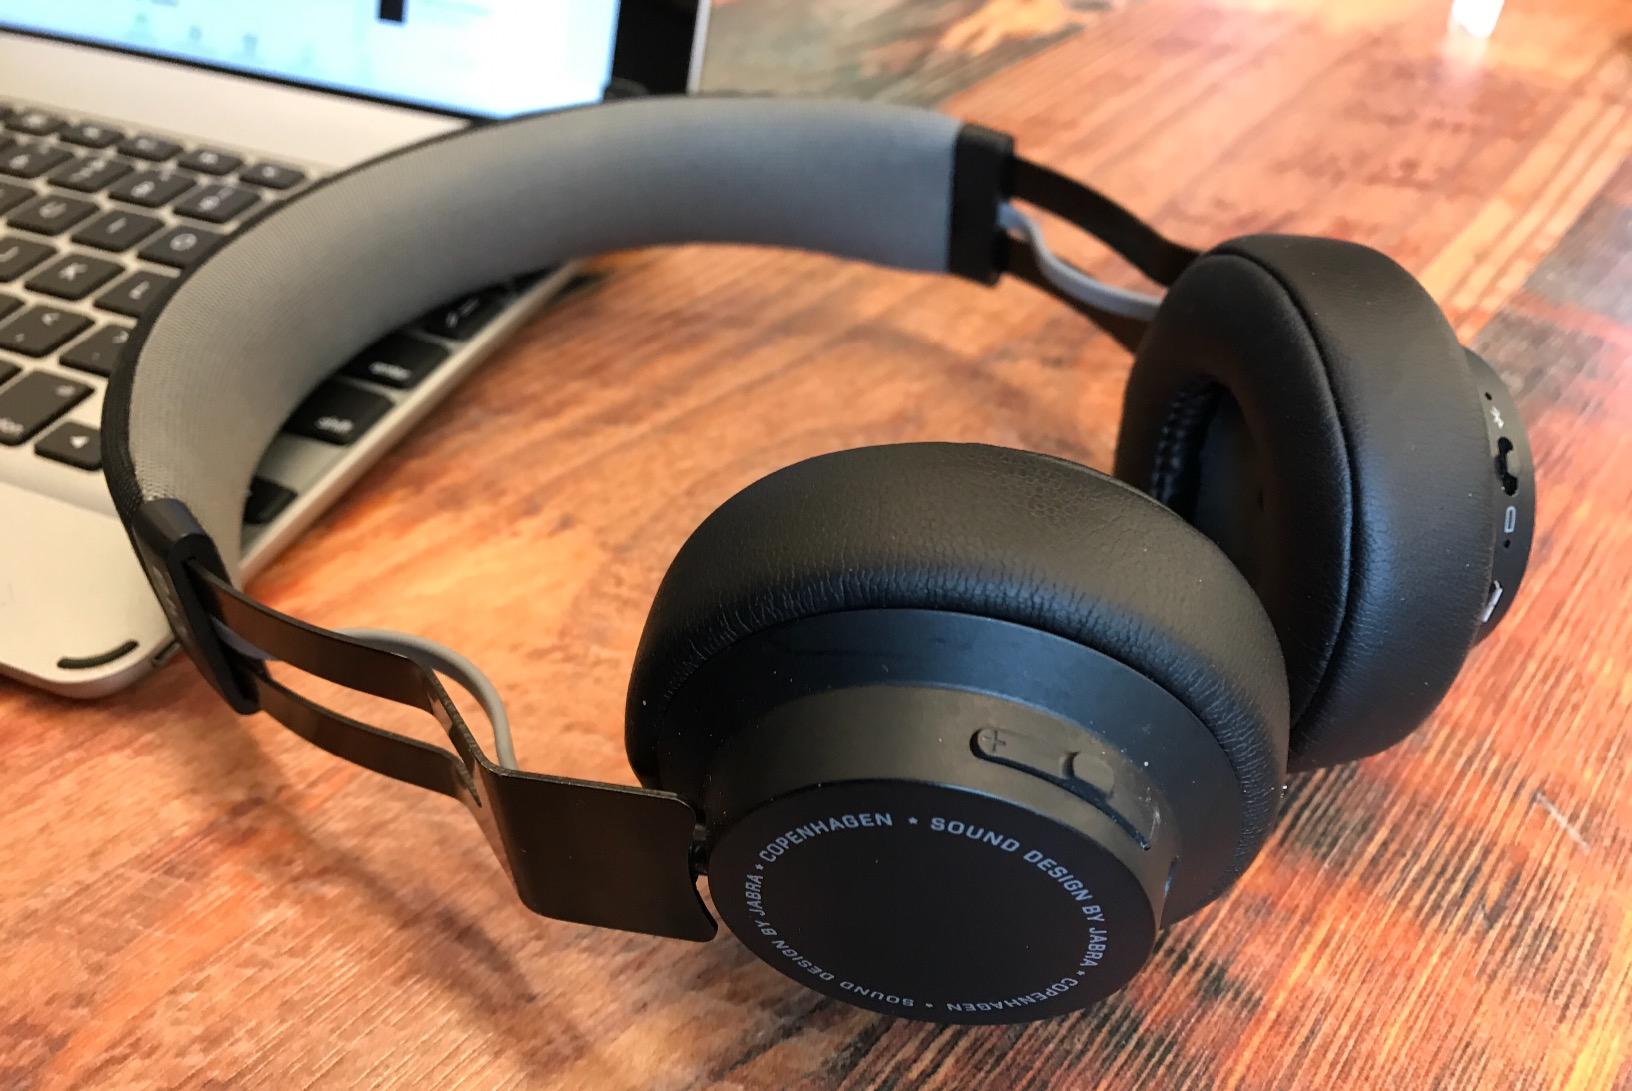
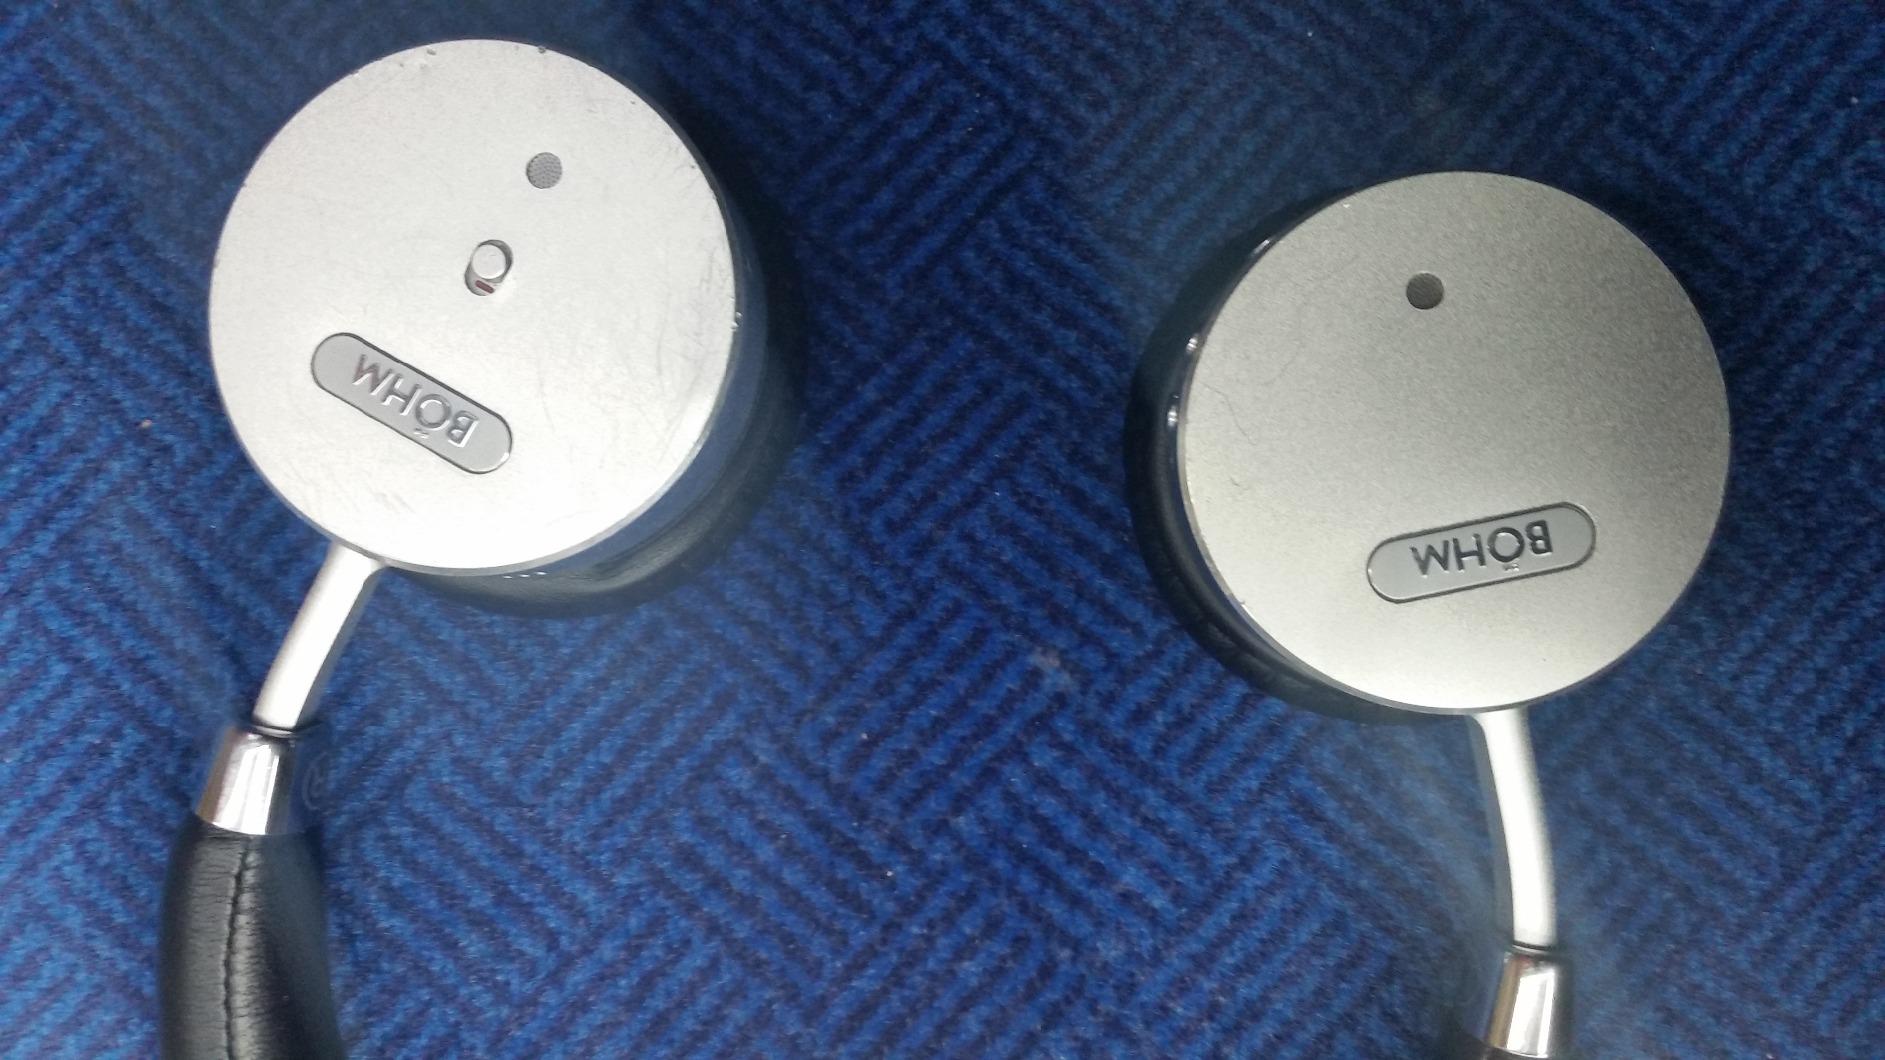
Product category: headphones
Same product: no